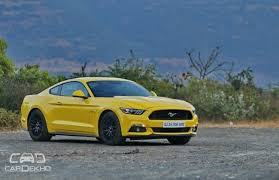
Vehicle type: Cars